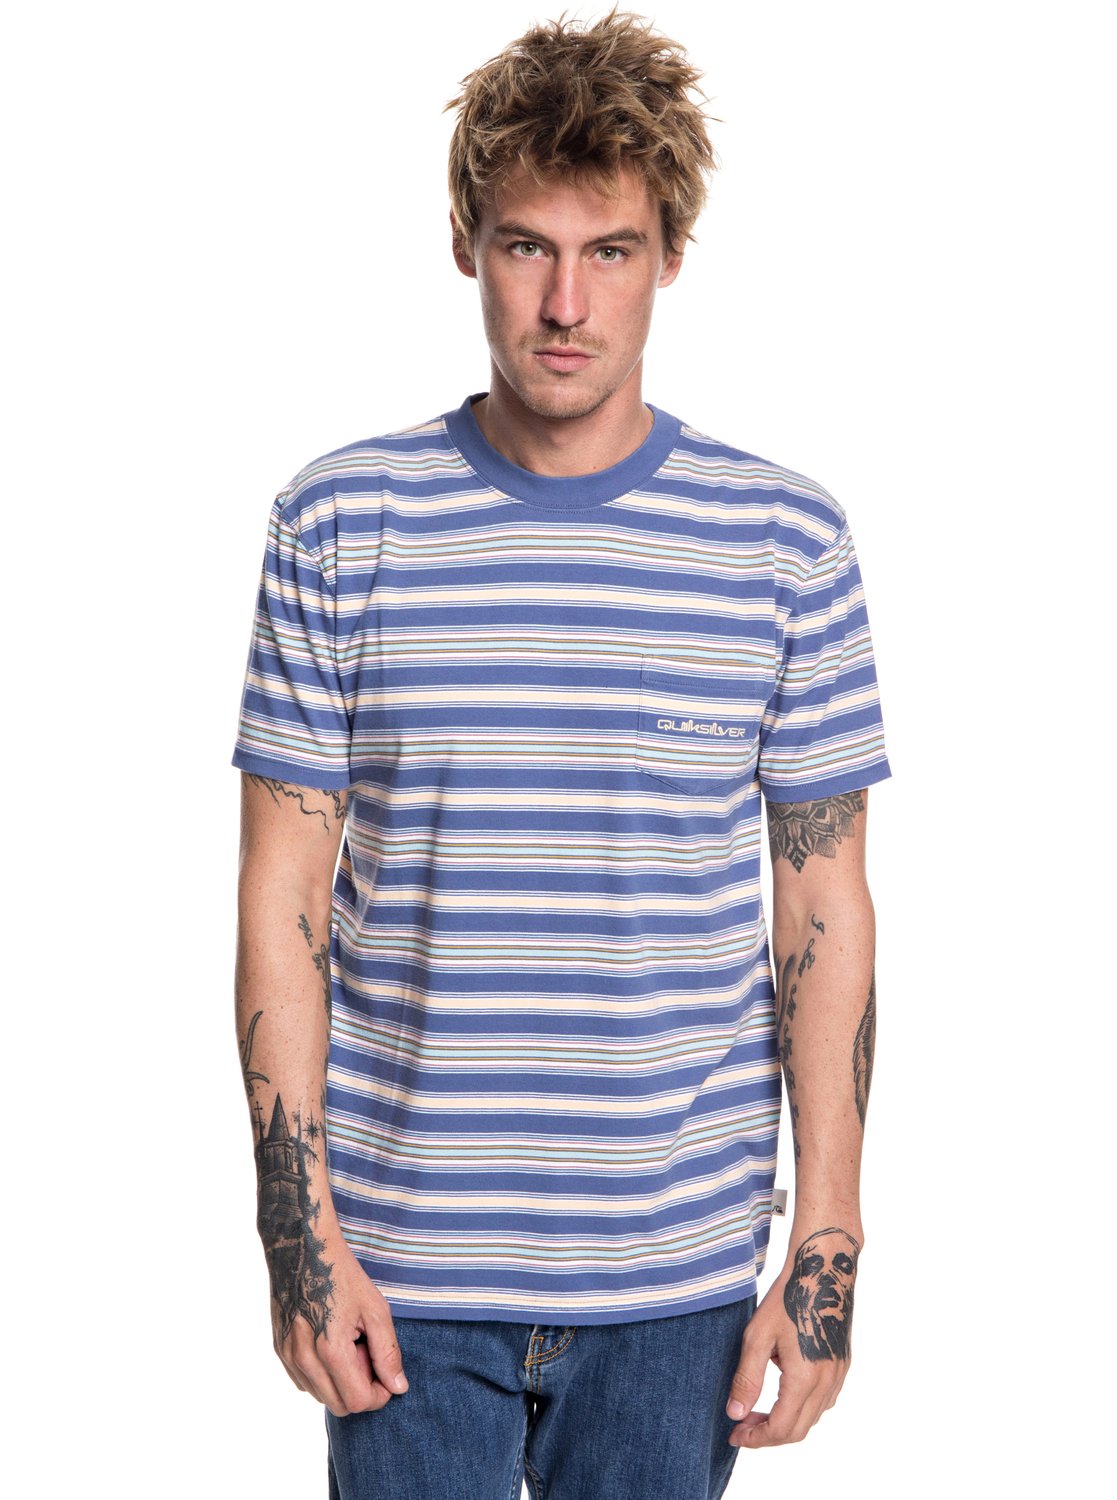
Gender: men